Campaign for the Protection of Rural Wales

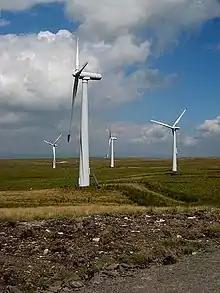
Carno Wind Farm at Twr Gwyn

Proposals for the development of the road system along the North Wales Coast in the late 1930s, which would have impacted on the Town walls at Conwy resulted in an inquiry in which the CPRW and the Society of Antiquaries were represented by J. D. K. Lloyd and Alwyn Lloyd. As a result of their representations the Inspector in 1940 recommended that the route would skirt the walls, and a new bridge would be built after the War, parallel to Thomas Telford’s road bridge and Robert Stephenson’s rail bridge. The new road bridge was built in 1958. Then in 1966 the Welsh Office proposed a new high level bridge for the North Wales Expressway across the river Conwy from Deganwy. This would have had a major impact on views of Conway Castle and surrounding landscape. Following a lengthy inquiry, in which the Caernarfon Branch was represented, the suggestion made by the President Lady Eirenne White that the road should go under the Conway in a tunnel, was accepted by the Inspector, and has proved a much better solution. This "quasi-motorway" of 1986–93, passes under the estuary and has most successfully removed the heavy traffic from the town.